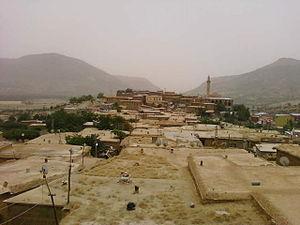
Hazro est une ville et un district de la province de Diyarbakır dans la région de l'Anatolie du sud-est en Turquie.